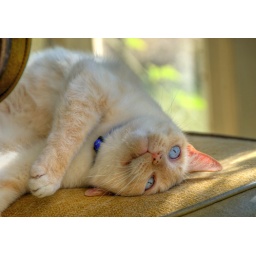
Grendel in his office chair on the back porch.